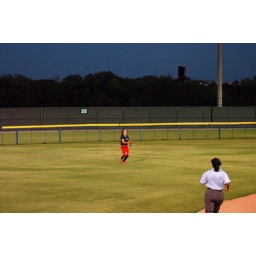
Kandi catching fly ball in center field during last game